National Register of Historic Places listings in the United States Virgin Islands

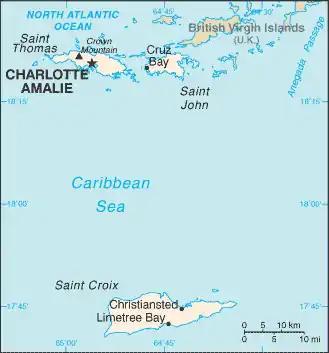
Map of the United States Virgin Islands

This is a list of the buildings, sites, districts, and objects listed on the National Register of Historic Places in the United States Virgin Islands. There are currently 91 listed sites spread across 16 of the 20 subdistricts within three islands/districts of the United States Virgin Islands. Four sites are additionally designated National Historic Landmarks and two others as National Historic Sites.